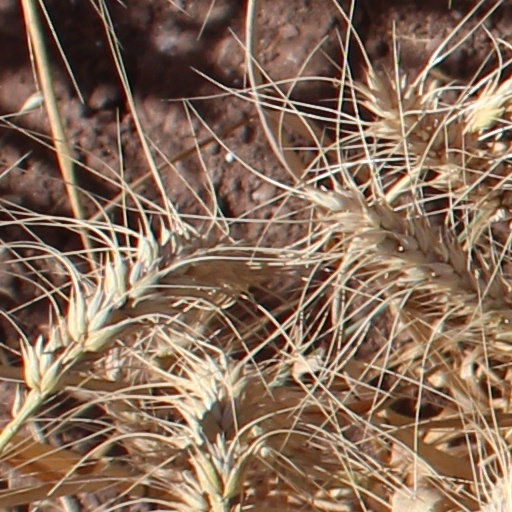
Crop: wheat